Inverted detective story

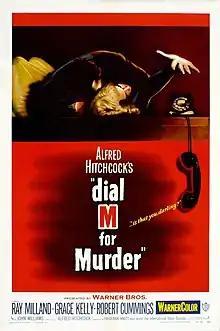
Thriller film "Dial M for Murder".

The 1952 BBC television play "Dial M for Murder" by Frederick Knott (later adapted for the stage and then adapted again in 1954 as a theatrical film by Alfred Hitchcock) is another example. Tony Wendice outlines his plans to murder his wife Margot in the opening scenes, leaving the viewer with no questions about perpetrator or motive, only with how the situation will be resolved. In Alfred Bester's 1953 novel, "The Demolished Man", the reader learns in the first chapter that Ben Reich plans to murder a man; the rest of the novel is concerned with whether he will get away with it.